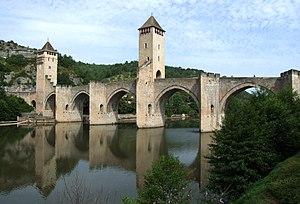
Pont Valentré, Cahors, Lot, FRANCE
Le tympan ou mur de tête d'un pont en maçonnerie désigne le mur servant à maintenir les terres de remblai des voûtes. Il peut rester à l’état de surface nue, comme être architecturé avec un traitement de surface ou l’ajout d’éléments décoratifs.
Un certain nombre d'œuvres cinématographiques et télévisuelles ont été tournés dans le département du Lot.
Les ponts fortifiés, dont l'existence est connue bien avant l'invasion de la Gaule par Jules César, sont des éléments importants d'une fortification.
Cette liste de ponts de France présente une liste de ponts remarquables de France, tant par leurs caractéristiques dimensionnelles, que par leur intérêt architectural ou historique.